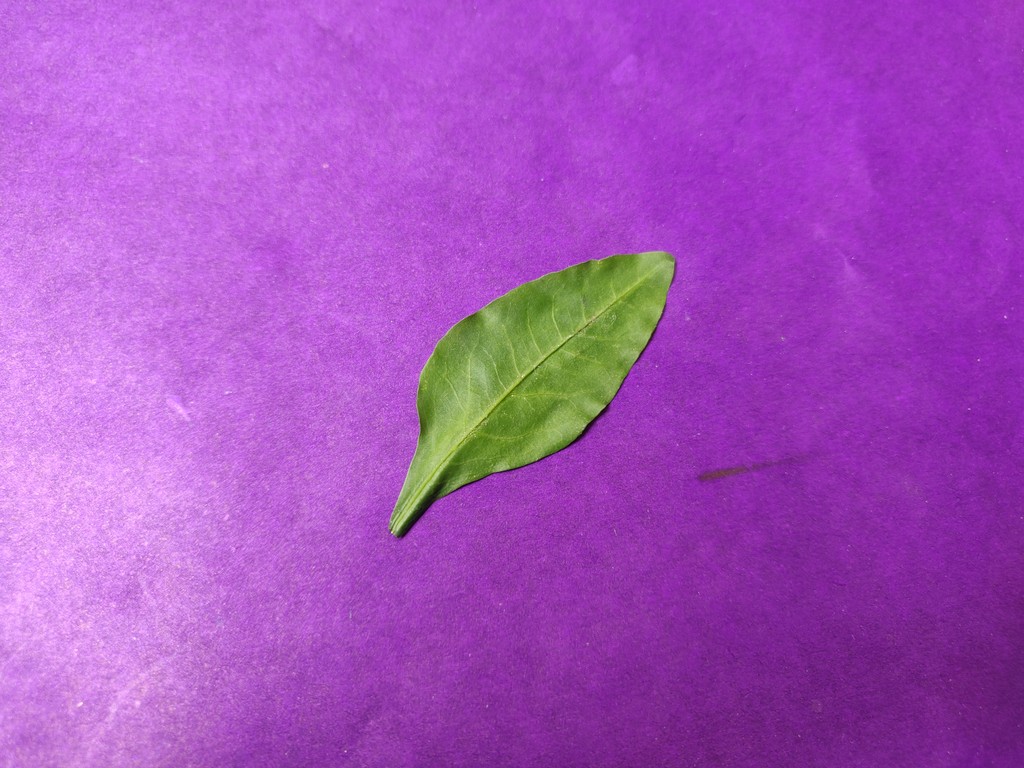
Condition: Healthy
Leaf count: single
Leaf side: front